Dodge Daytona

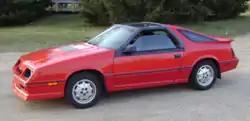

There were several changes for the 1986 Daytona. The middle "Turbo" model was dropped, leaving only two models, the base and Turbo Z. Engine changes were also made, including a new 2.5 L 100 hp (75 kW) four-cylinder engine for the base model. A new T-roof package was added to the option list, and 5,984 Daytona owners chose this option. The biggest addition was the C/S (Carroll Shelby) suspension package, available only as an option on the Turbo Z. This consisted of front and rear anti-sway bars, performance tuned struts, and 225/50VR15 Goodyear Eagle Gatorback tires. This package would foreshadow the Daytona Shelby of 1987 and beyond. Some 7,704 owners added this handling package to their Daytonas. Total production this year was 44,366.